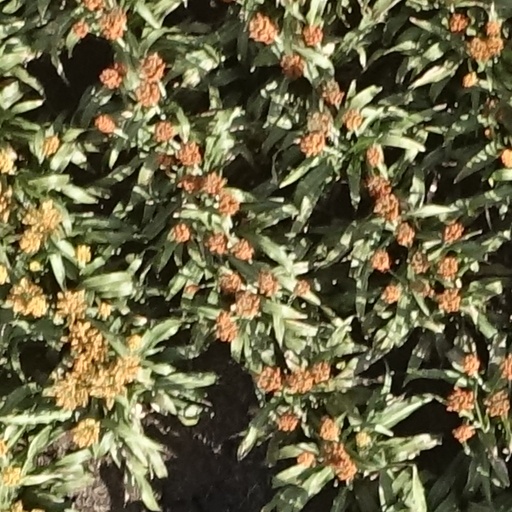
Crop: sorghum